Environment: real
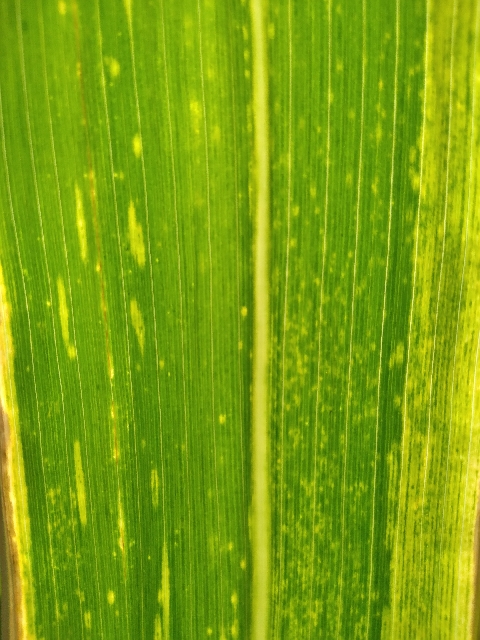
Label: lethal_necrosis